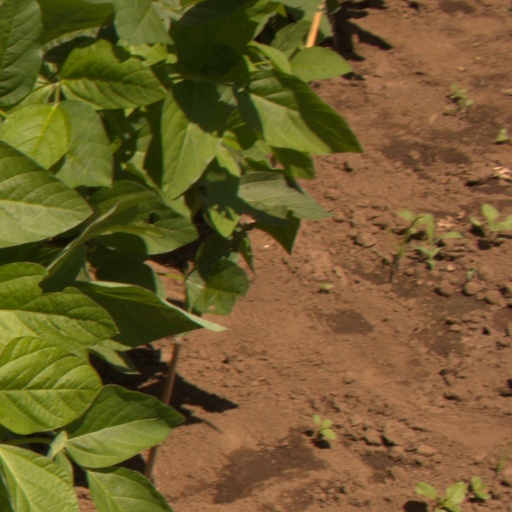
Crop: soybean